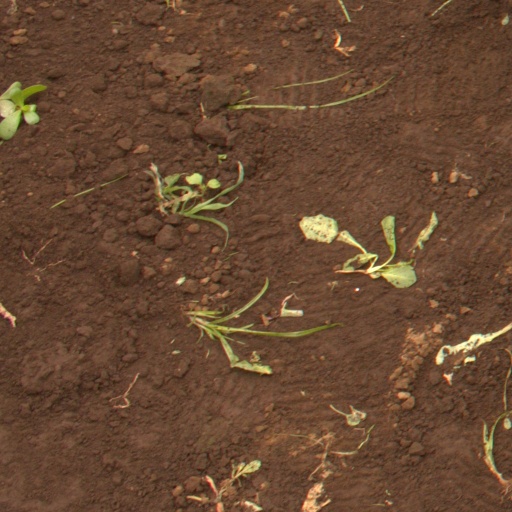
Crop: soybean